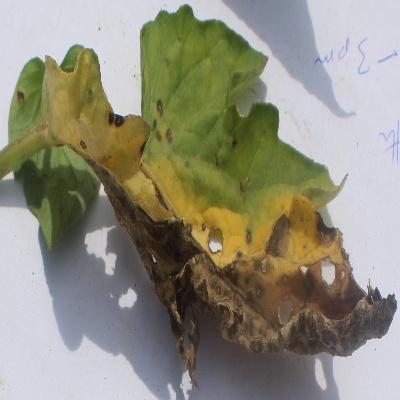
Crop: Tomato
Condition: verticulium wilt